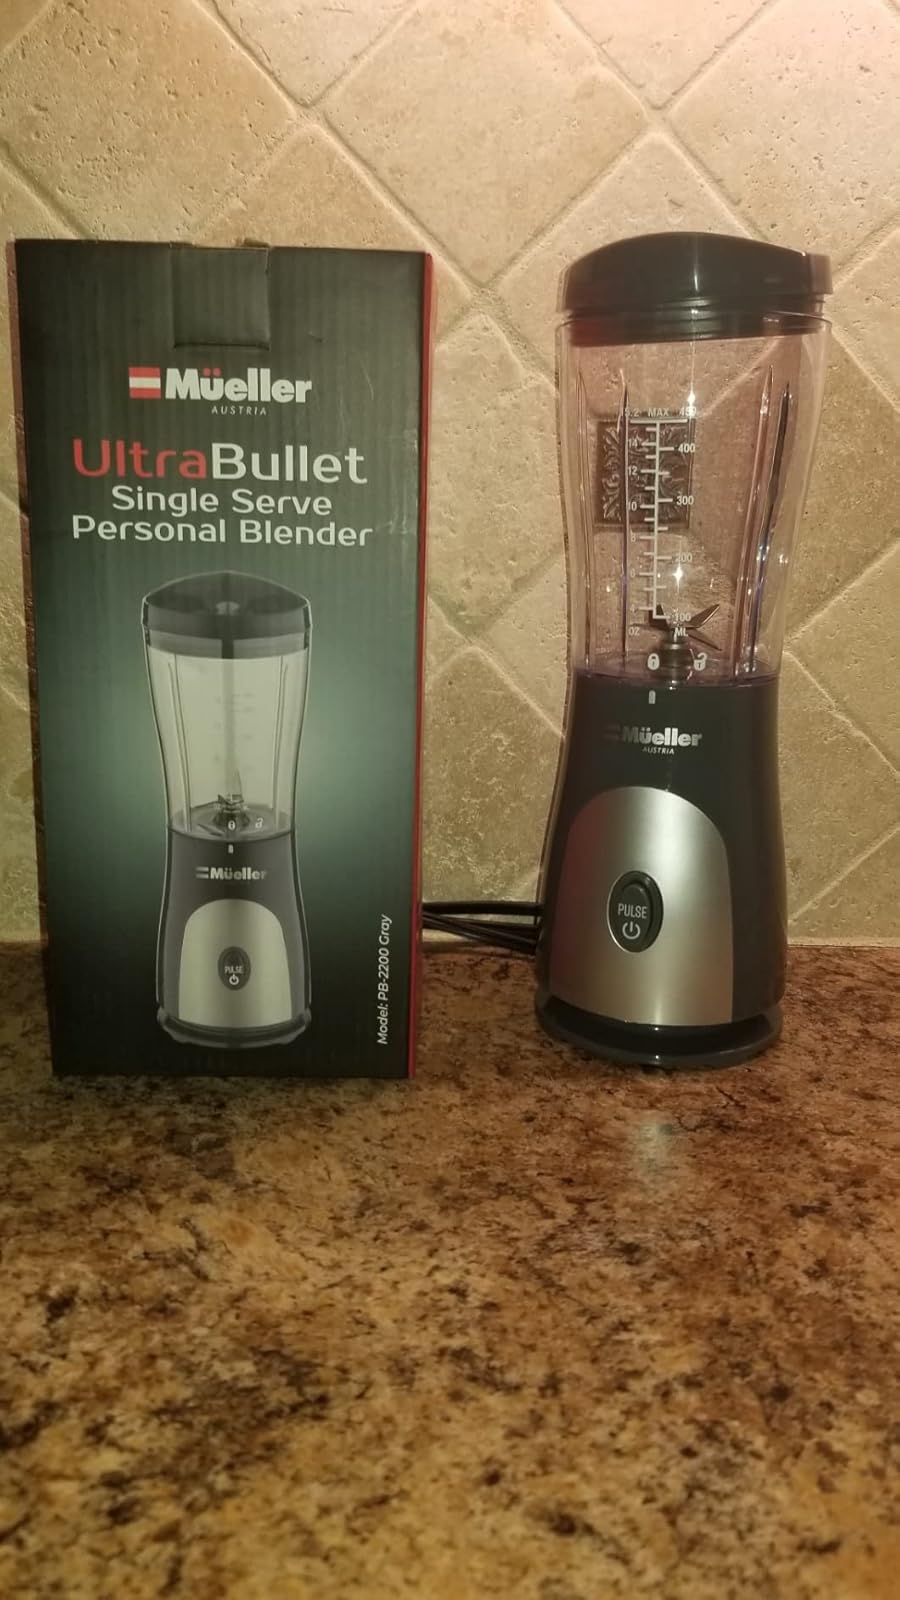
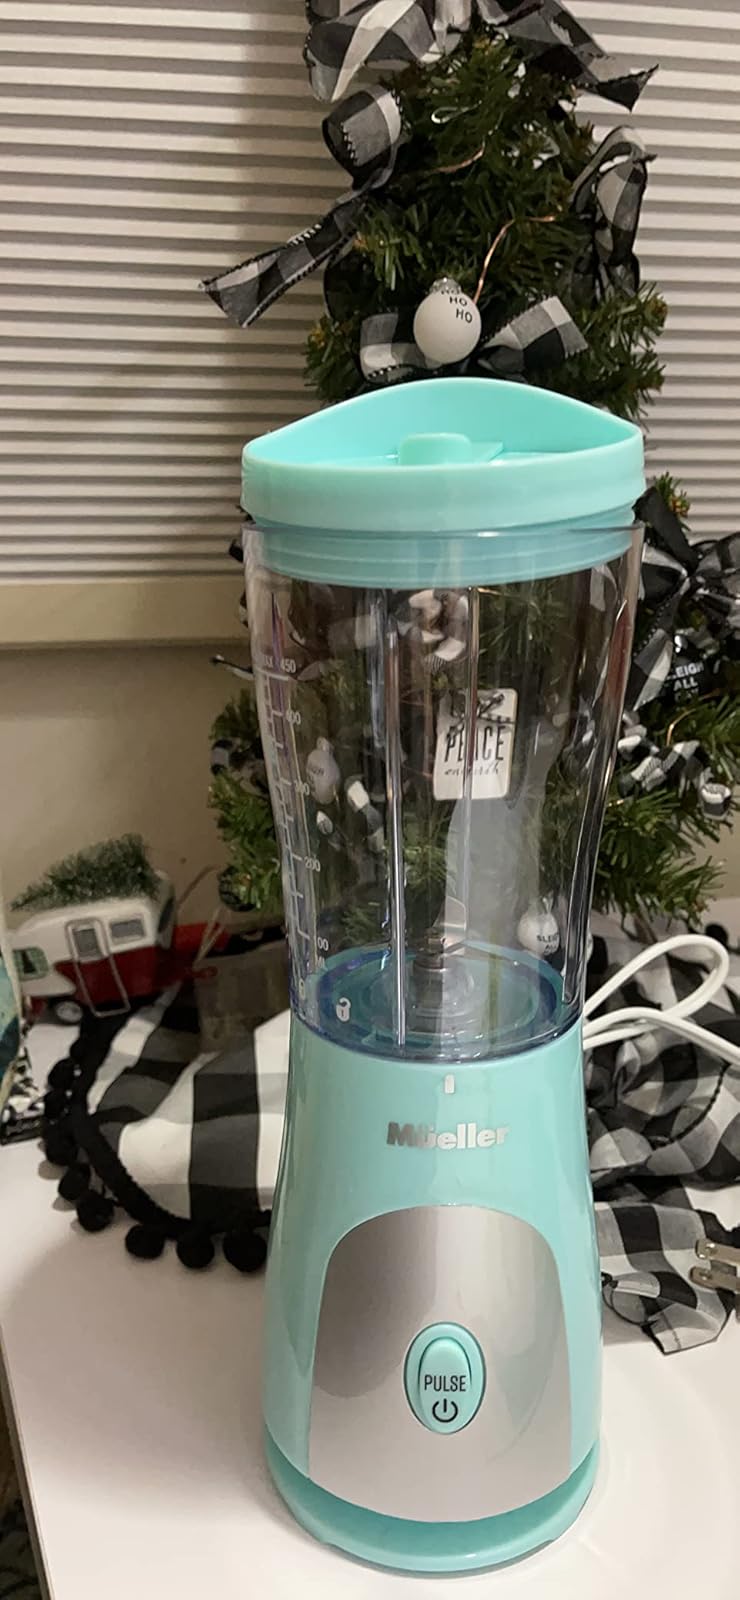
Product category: items_blender
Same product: no